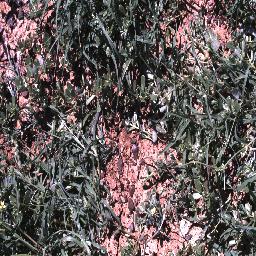
Label: negative